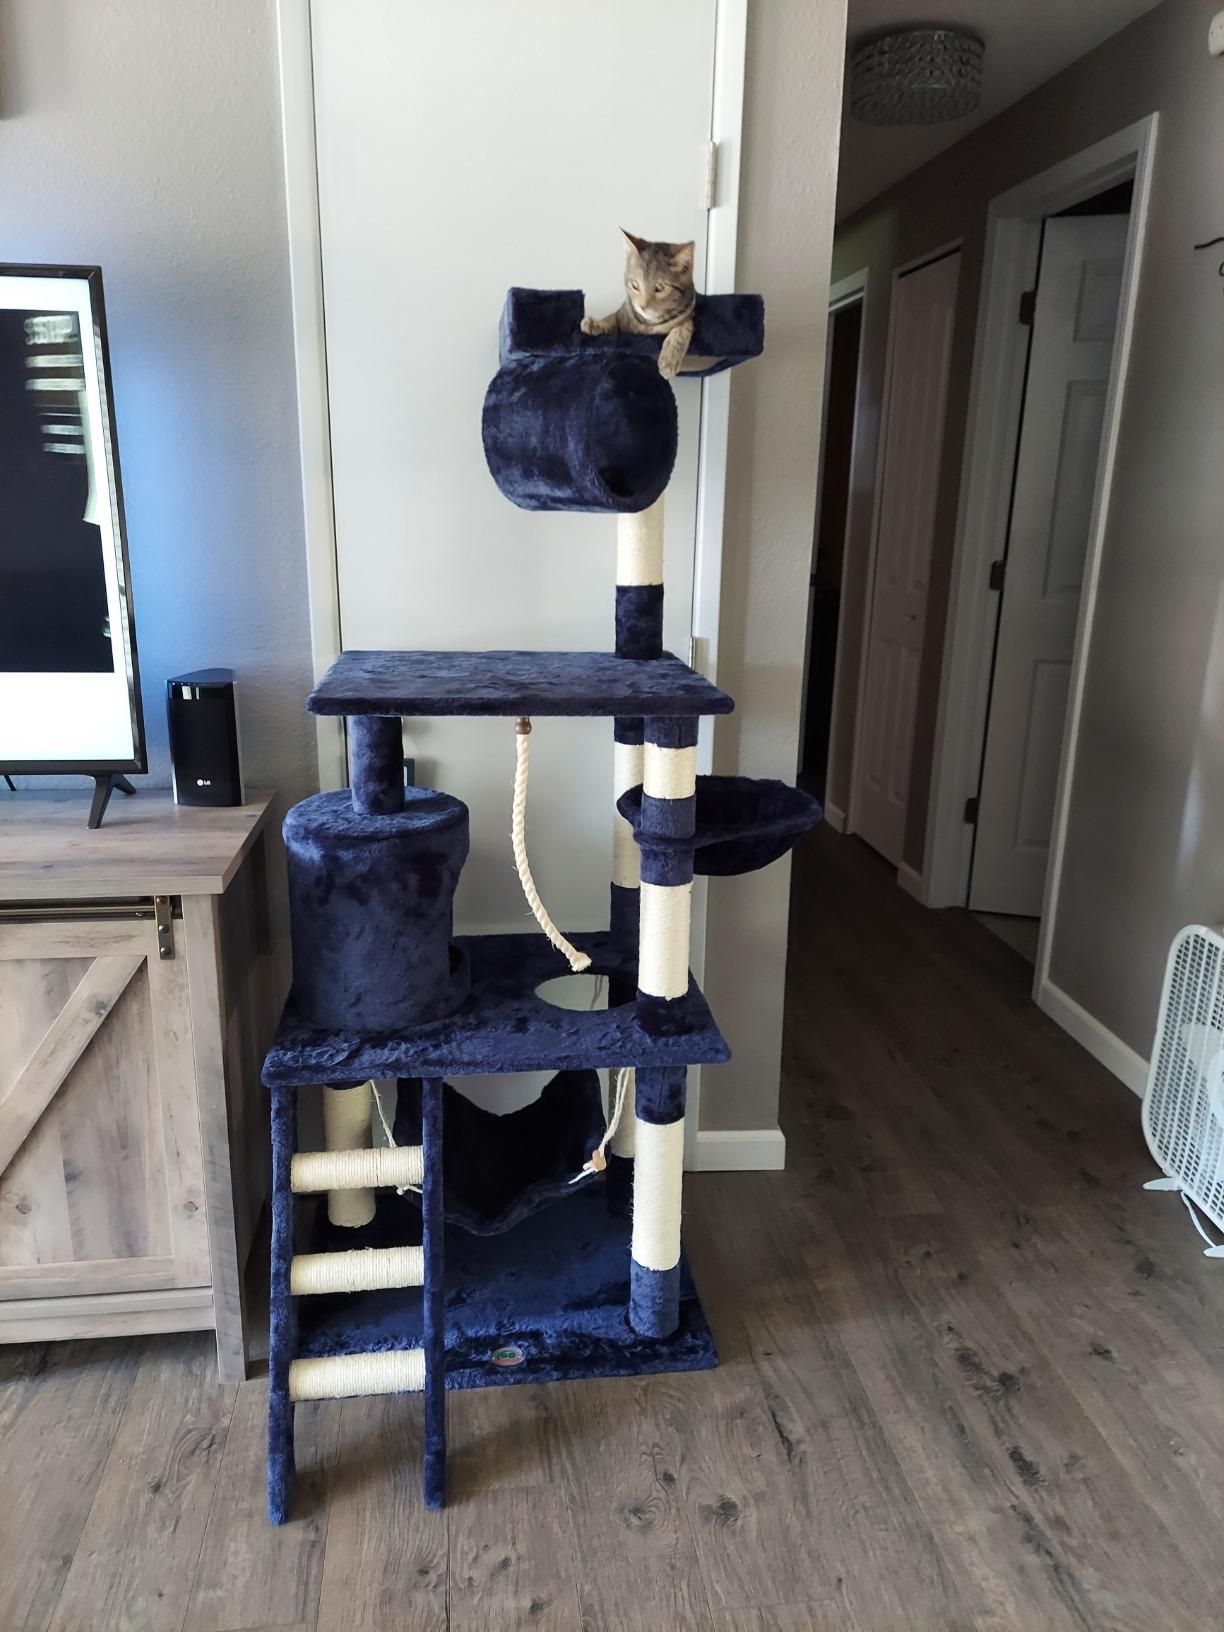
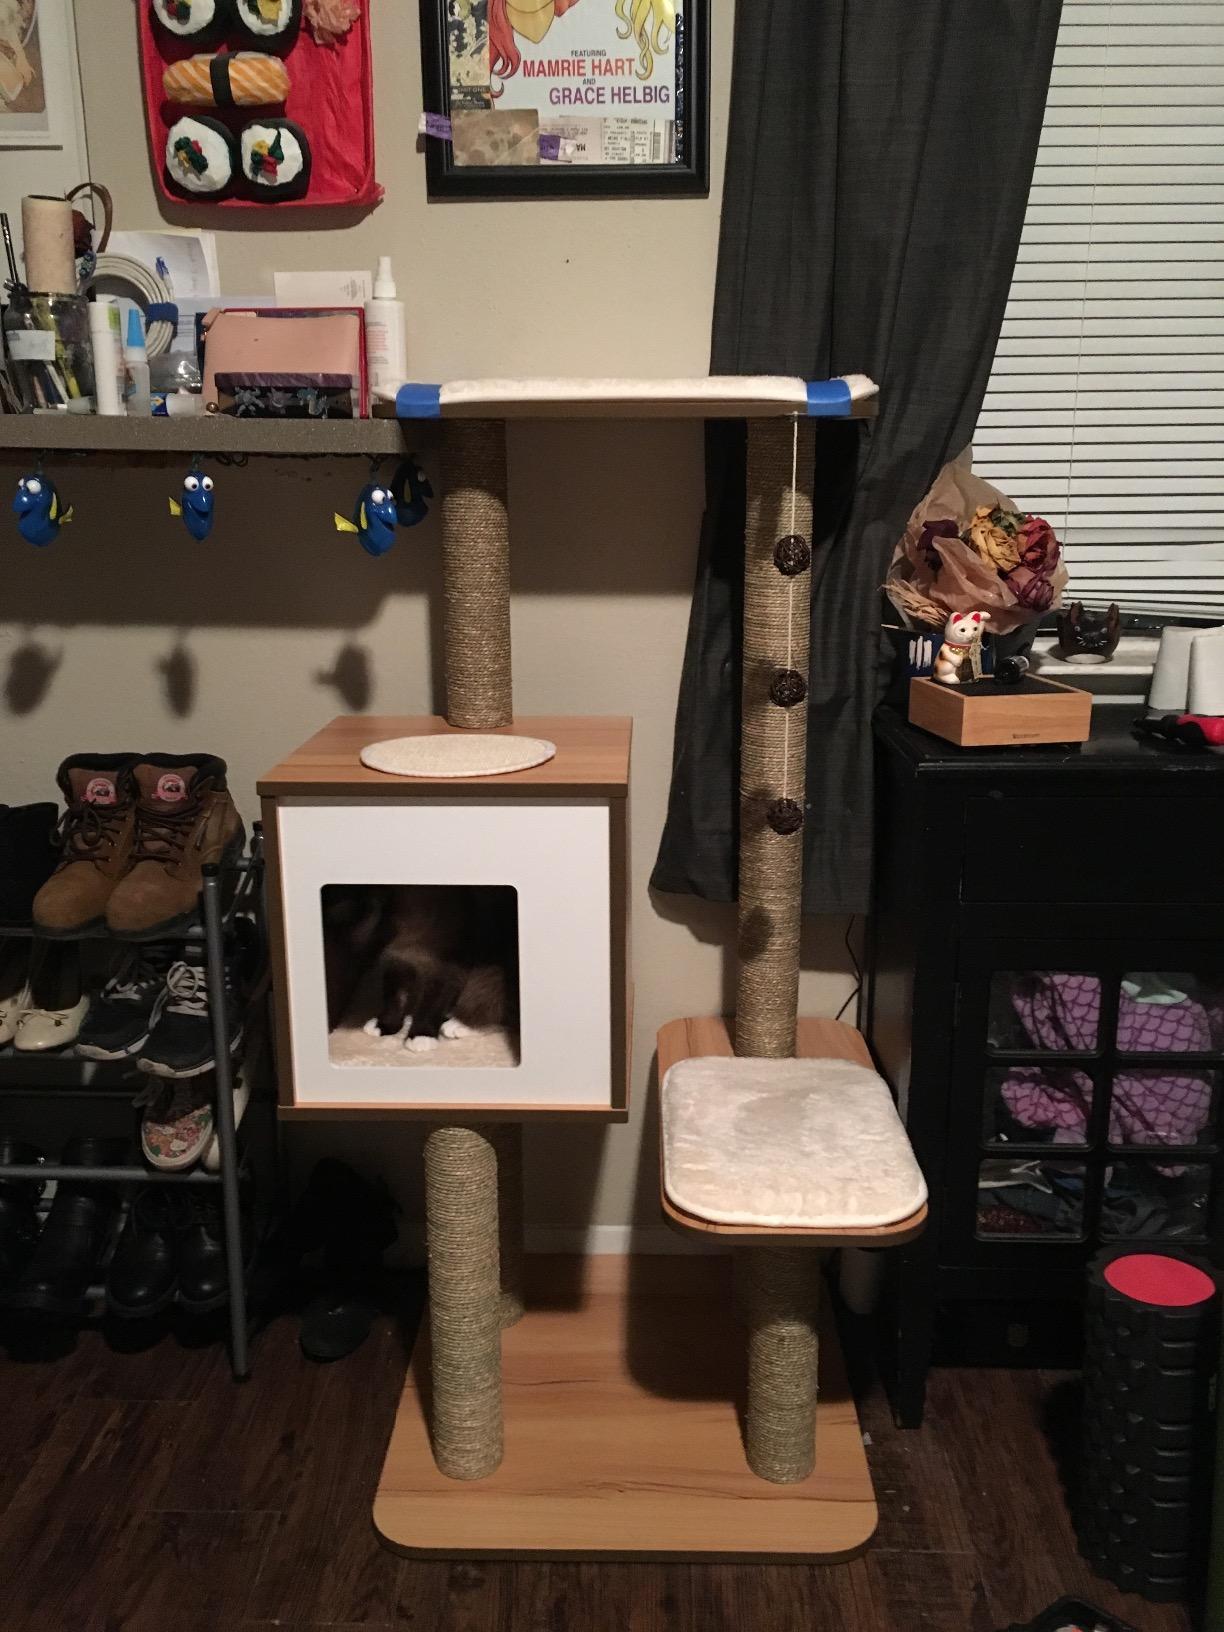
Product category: items_cat tree
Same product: no